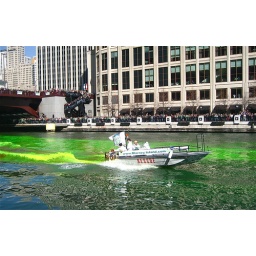
The plumbers throw in some red powder that turns the already green river a more electric green color.